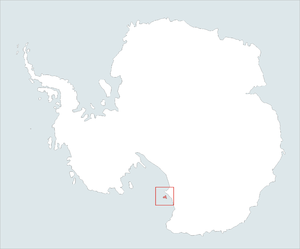
Sir James Clark Ross, né le 15 avril 1800 à Londres et mort le 3 avril 1862 à Aylesbury, est un officier de la Royal Navy, un explorateur polaire et un naturaliste britannique. Il a exploré l'Arctique avec son oncle Sir John Ross et avec Sir William Edward Parry avant de conduire sa propre expédition en Antarctique.